Göztepe, Konak

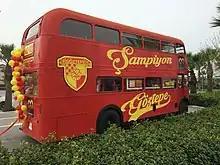
A double-decker bus decorated by Göztepe S.K. supporters

It is notable for its football club Göztepe S.K.